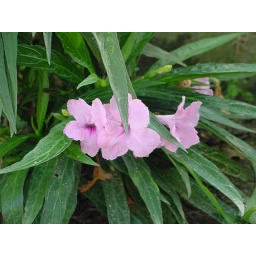
I found this little flower growing in the dirty pond near Lasalle Bacolod.